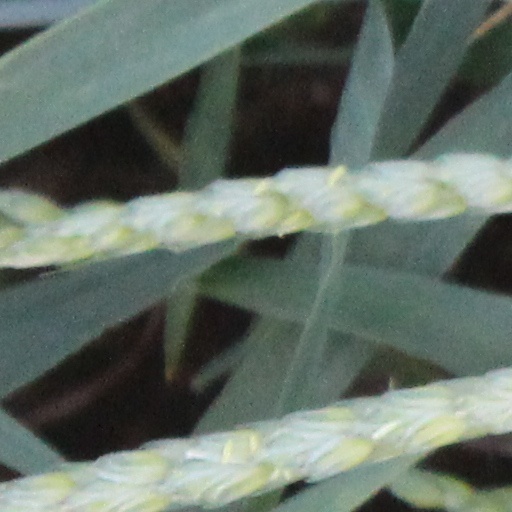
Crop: wheat